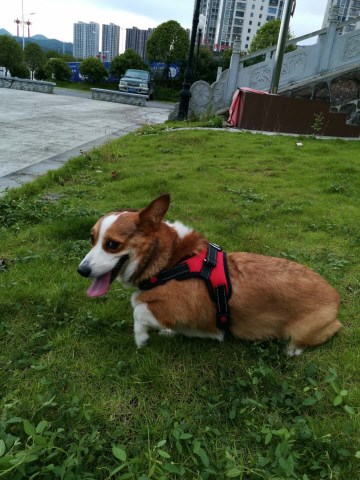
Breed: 2909-n000116-Cardigan